Moudud Ahmed

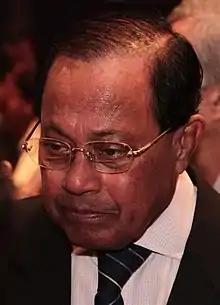
Ahmed at U.S. Embassy Dhaka in 2012

Moudud Ahmed (24 May 1940 – 16 March 2021) was a Bangladeshi lawyer and politician. He was a standing committee member of the Bangladesh Nationalist Party. Ahmed was elected as a Jatiya Sangsad member five times from the Noakhali-1 and Noakhali-5 constituencies.